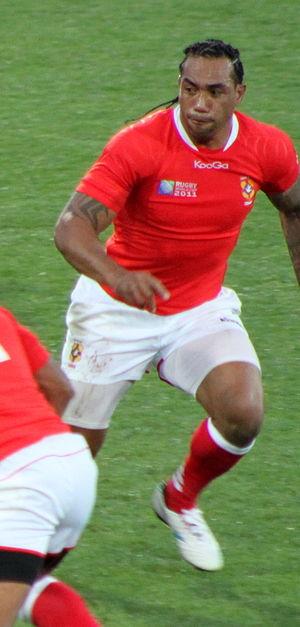
Samiu Kaufusi Vahafolau, né le 24 avril 1978 à Ovaka, est un joueur de rugby à XV tongien. Il joue en équipe de Tonga et évolue au poste de troisième ligne centre.